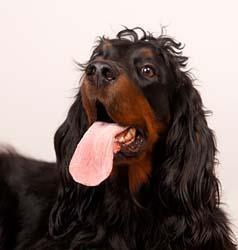
Gordon_setter